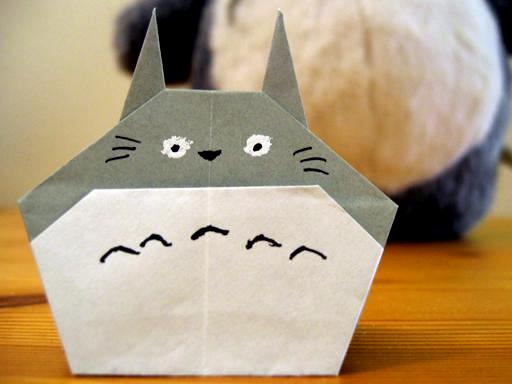
Material: paper